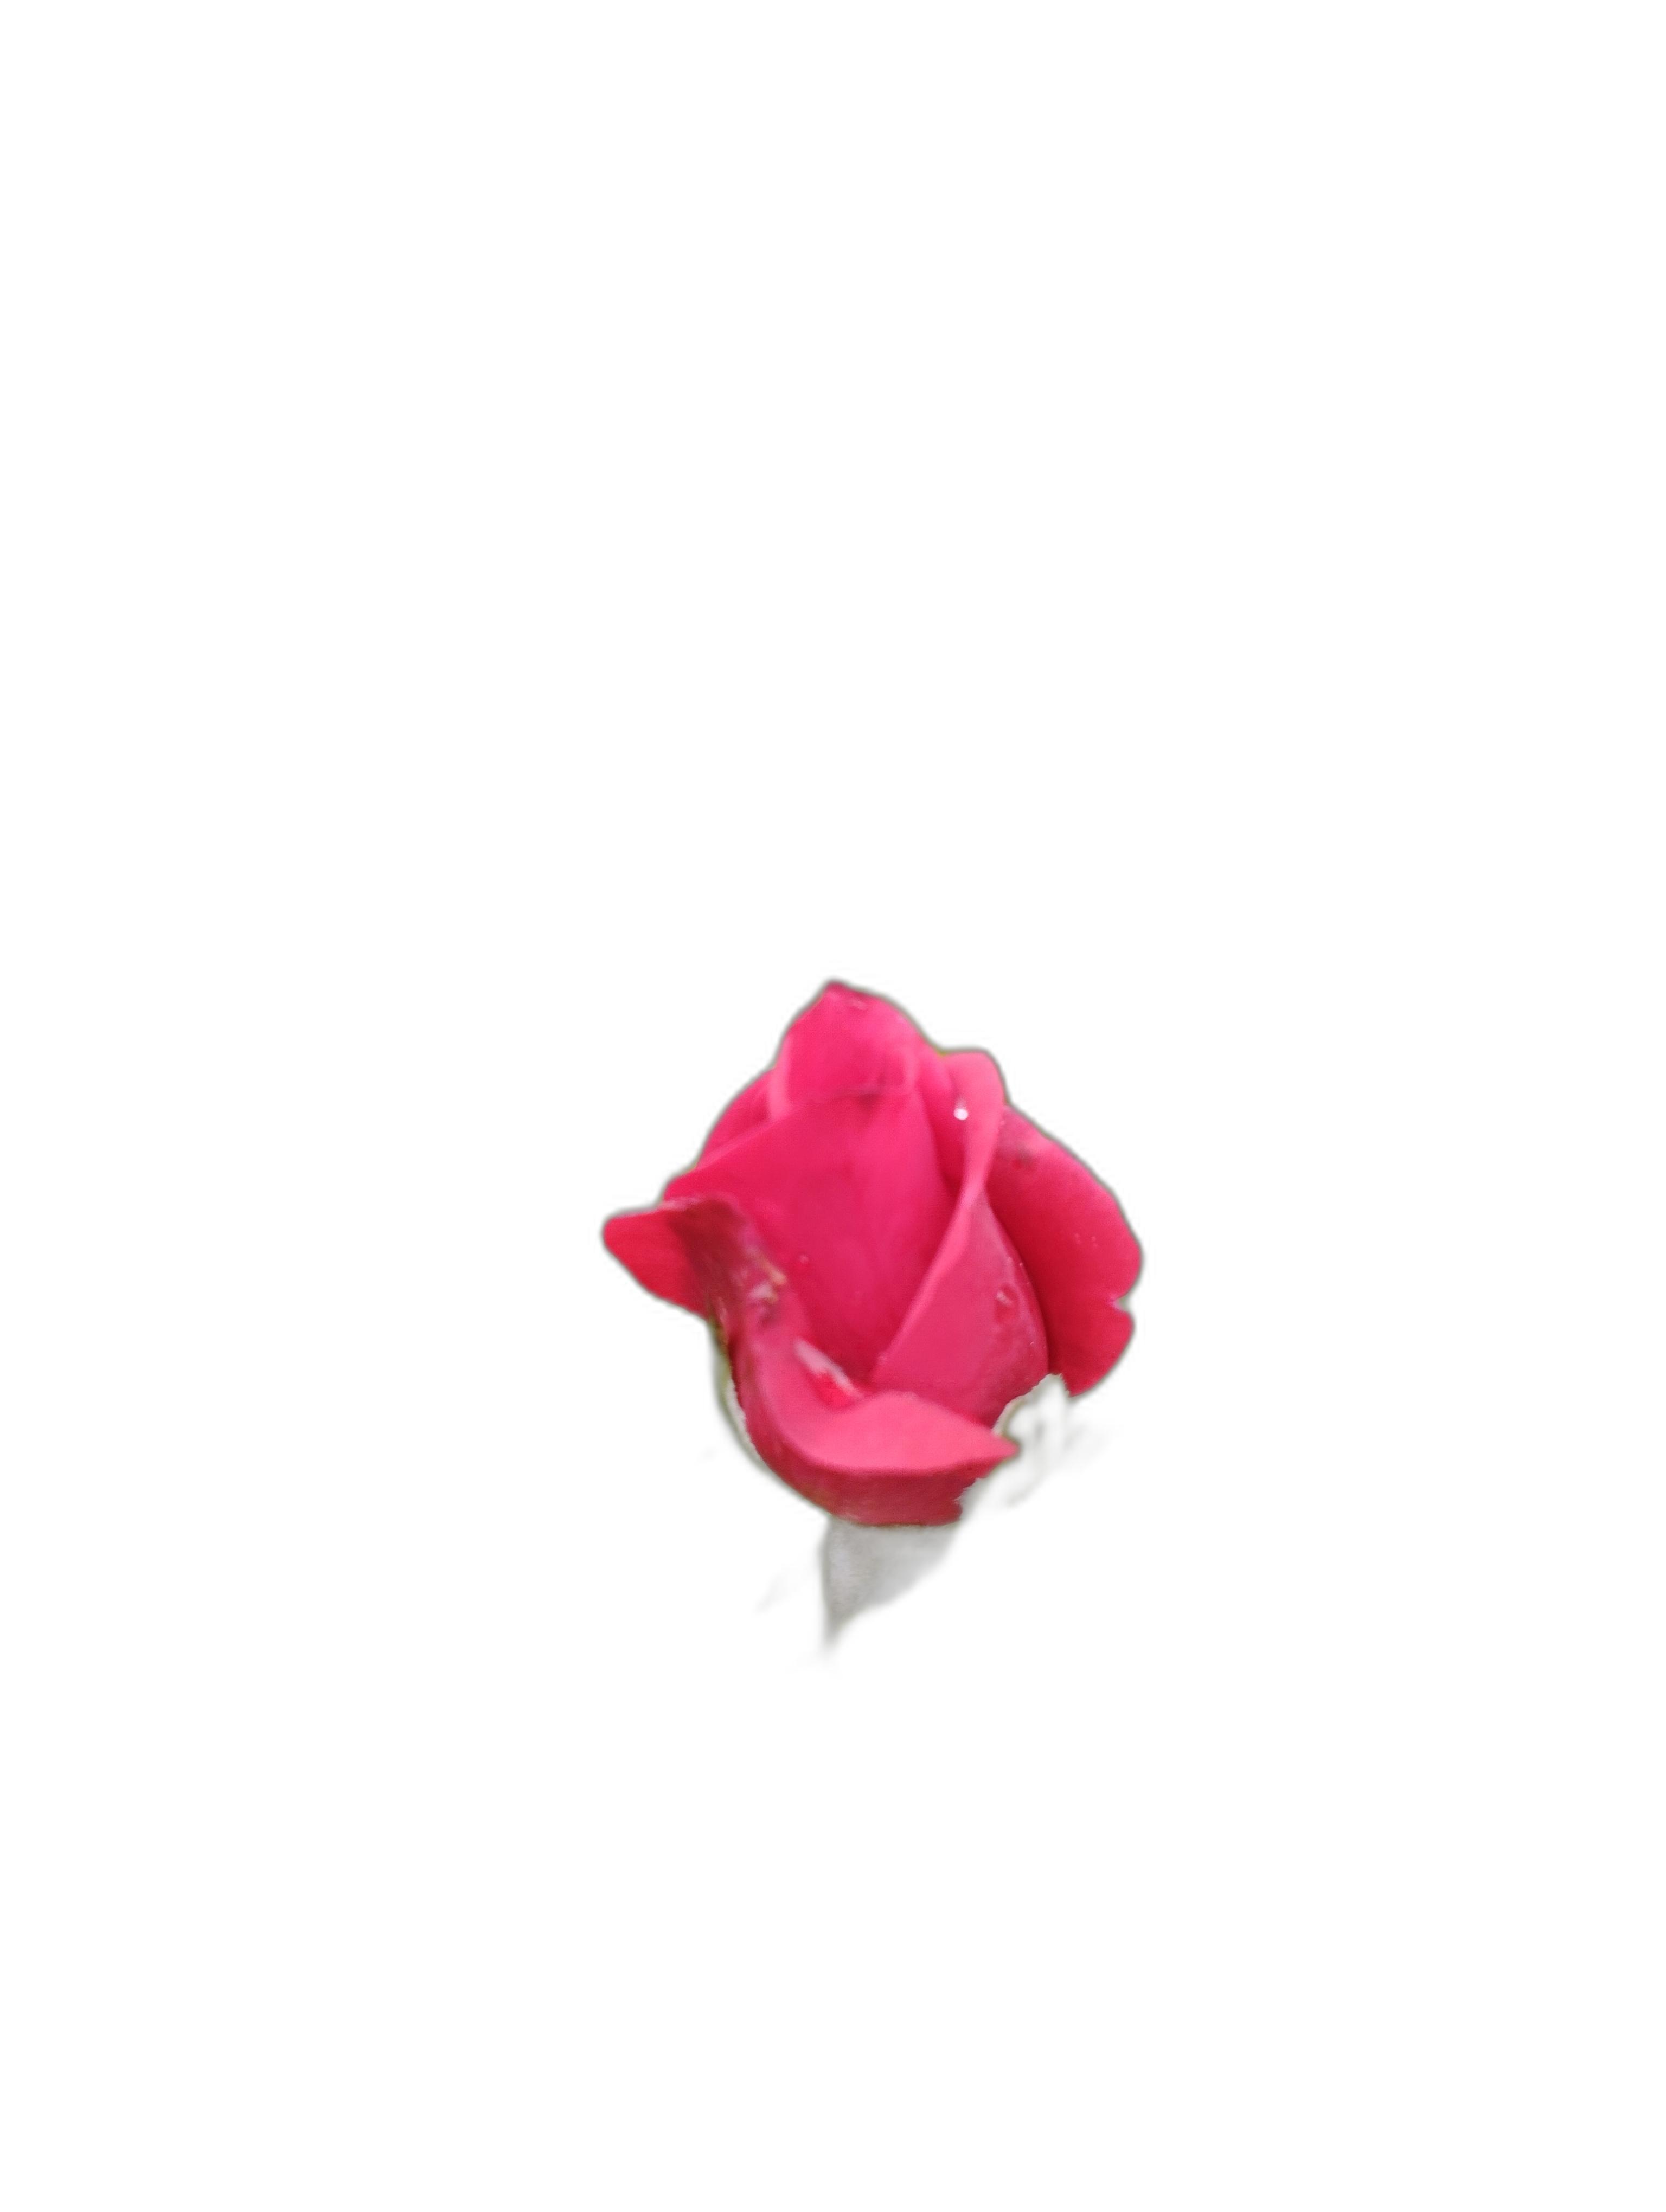
Label: Rose